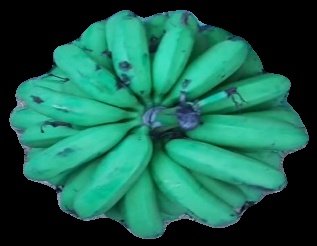
Variety: pachbale
Grade: grade2